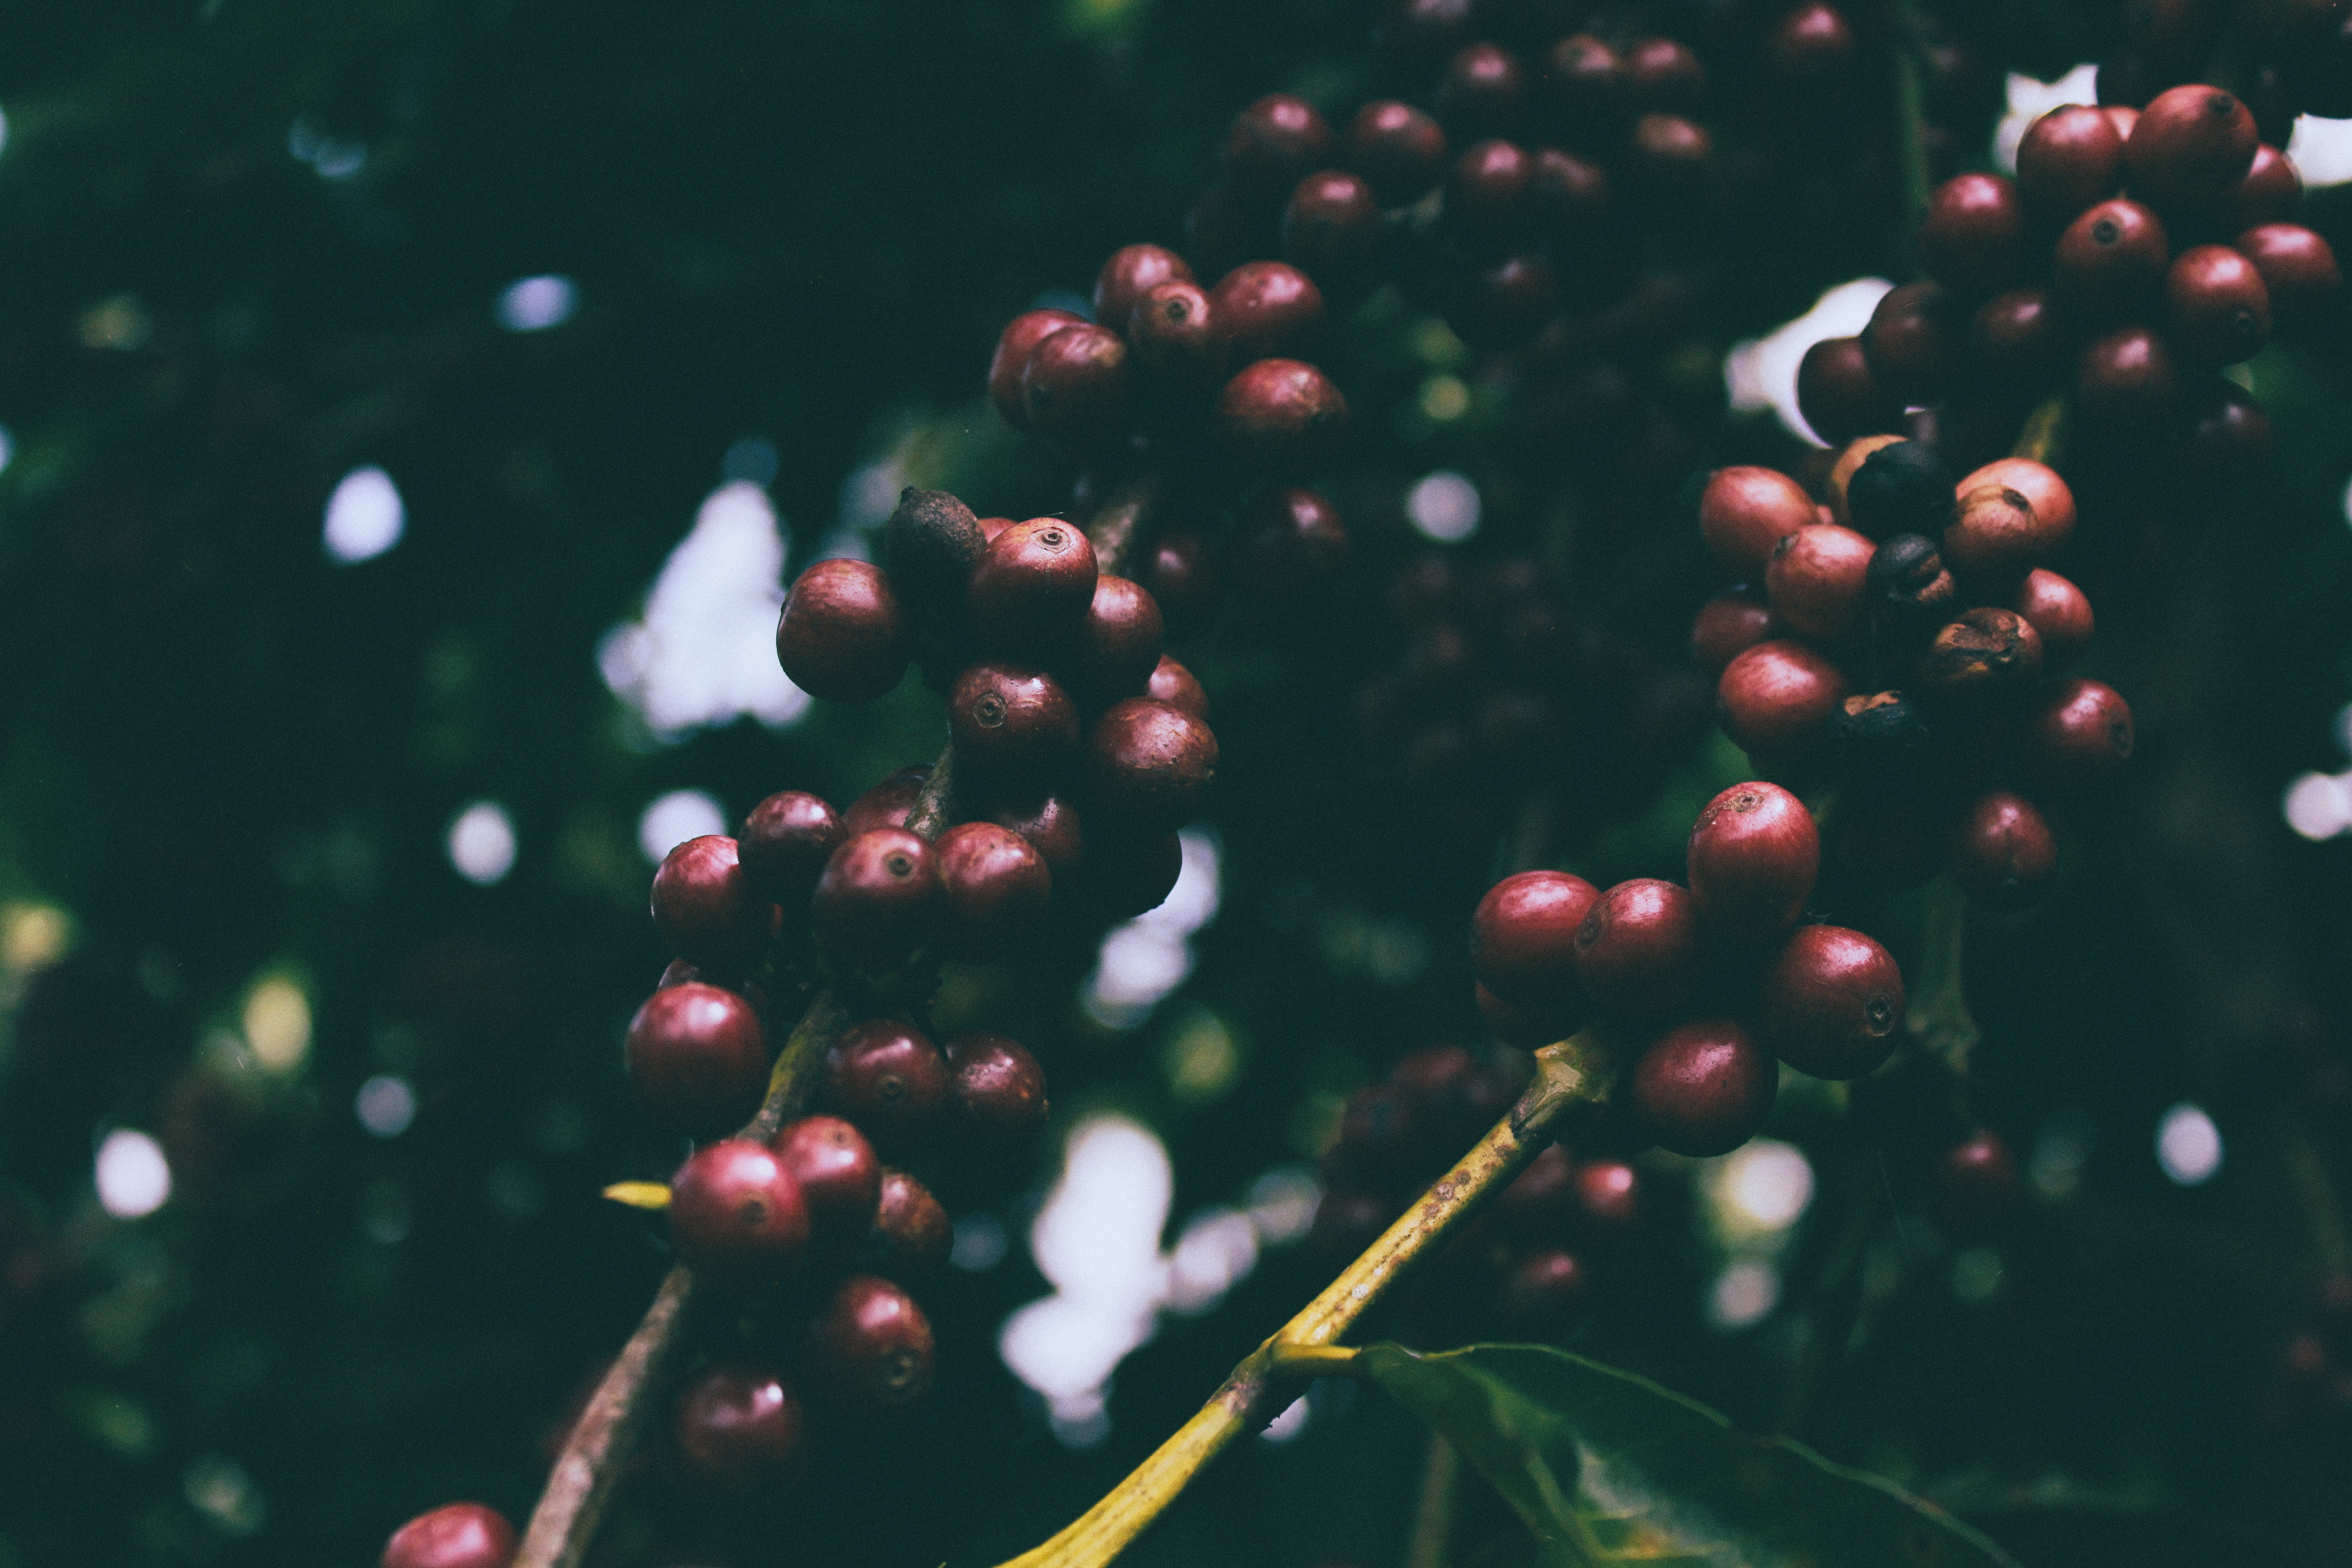
tree, nature, branch, blossom, plant, photography, fruit, sunlight, leaf, flower, petal, food, green, red, produce, flora, close up, shrub, macro photography